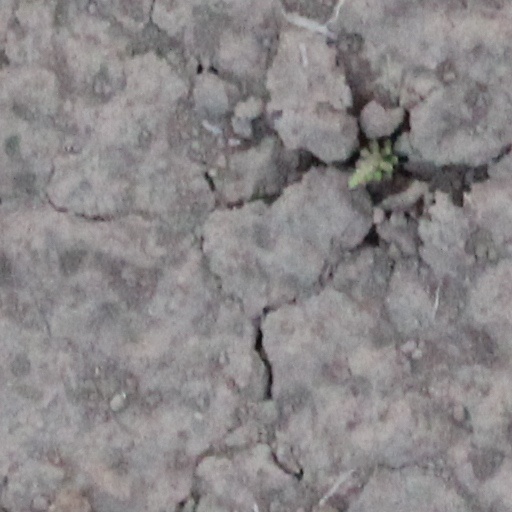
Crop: wheat